Ryszard Kukliński

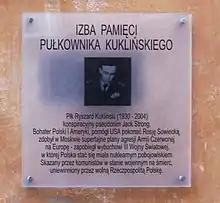
A placard with a dedication to Ryszard Kukliński in Warsaw.

During his term as Poland's first freely elected president, a Solidarity leader, Lech Wałęsa, refused to pardon Kukliński and a poll taken in 1998 found that more Poles (34%) considered Kukliński a traitor than a hero (29%), with many undecided. The administration of US President Clinton nonetheless took the stance that it would oppose Polish membership in NATO unless Kukliński were exonerated.